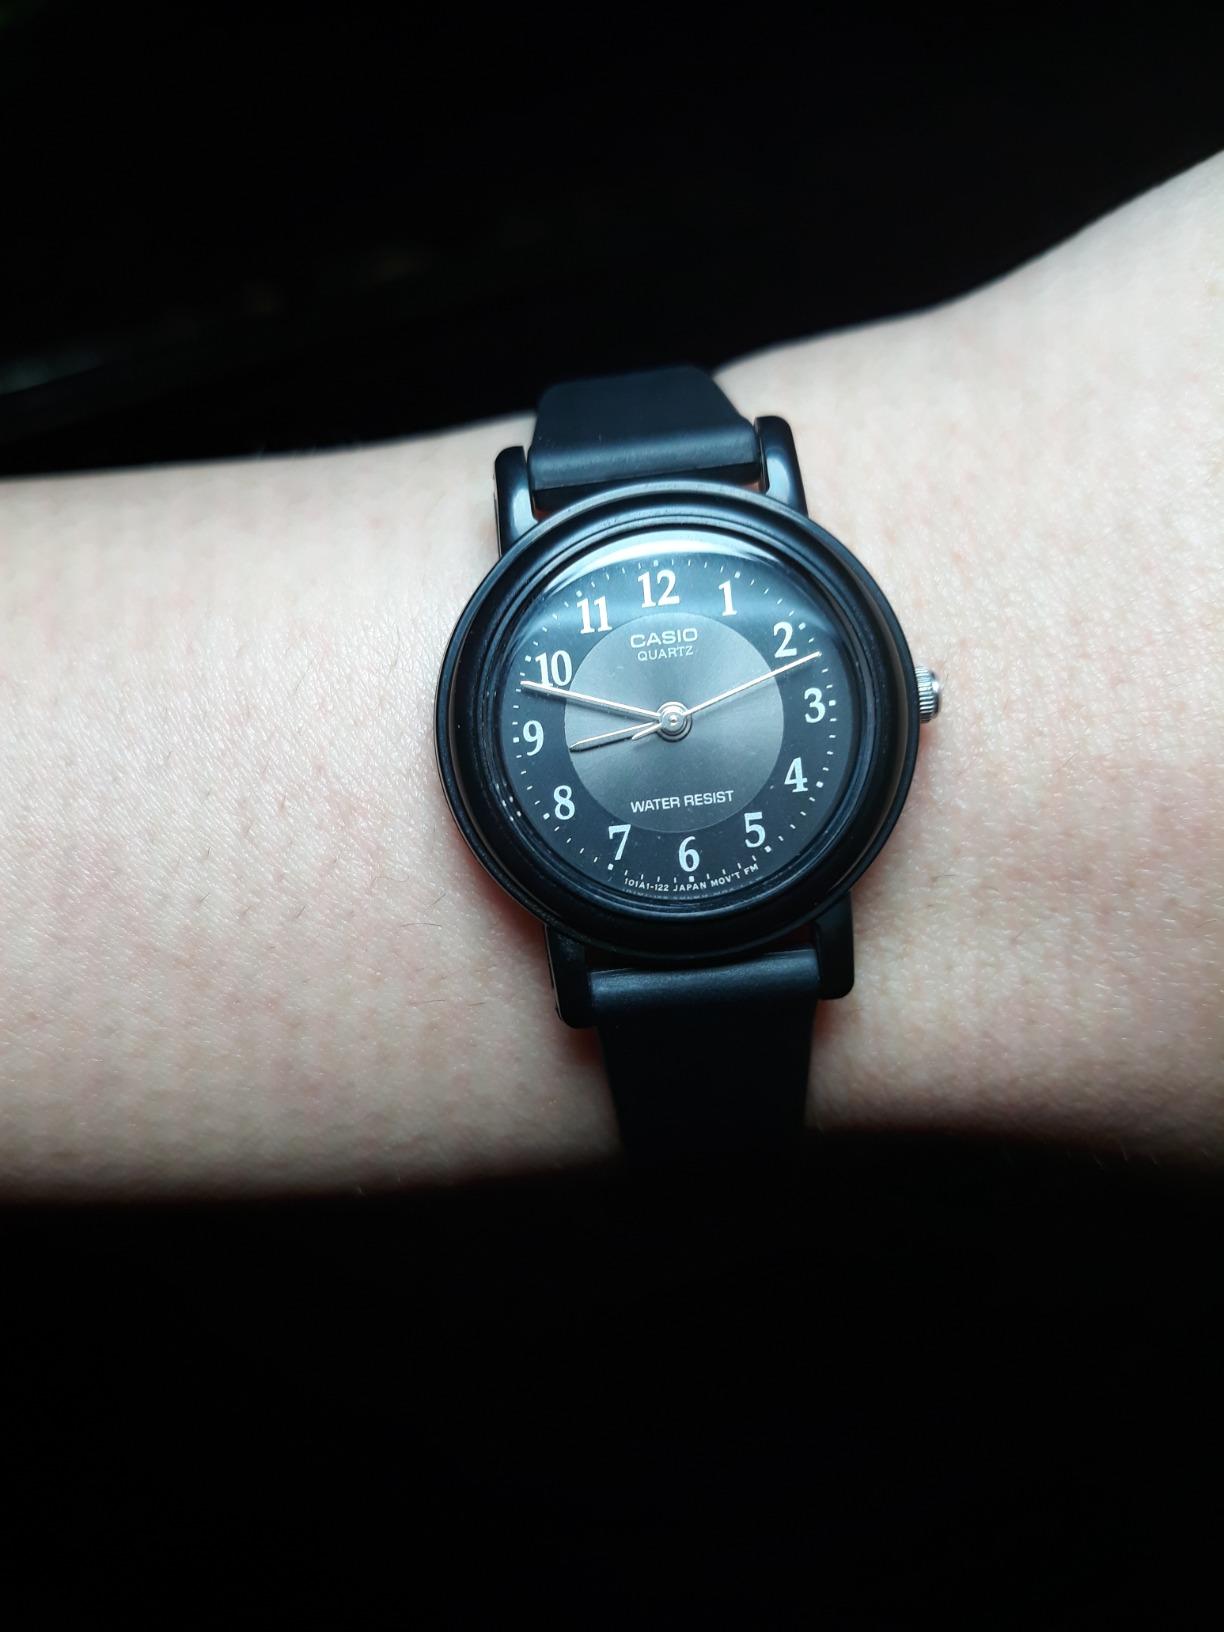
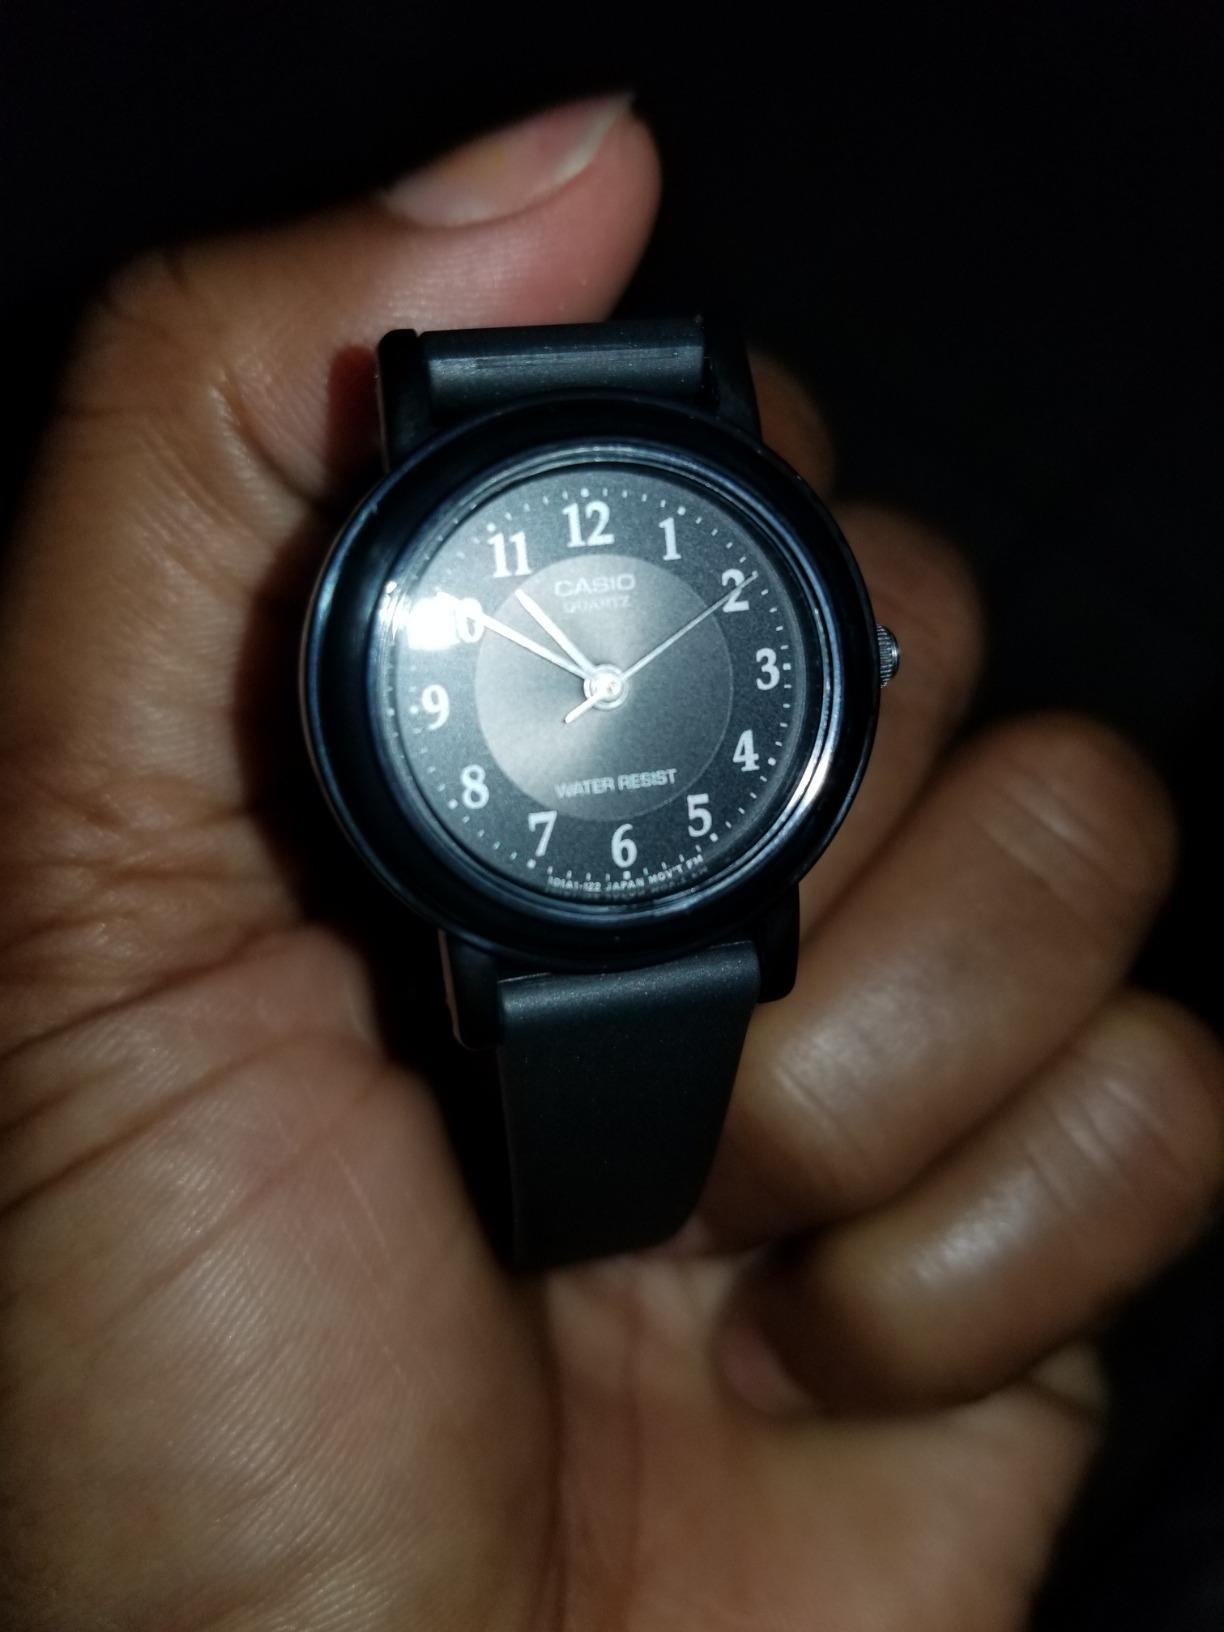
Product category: accessories_watch
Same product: yes